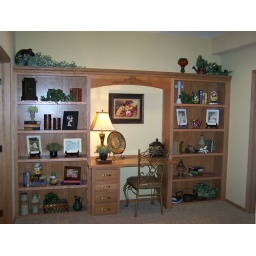
This is the CE-1393 bookcase. It is located in the heart of the bedrooms. It offers desk space and shelf space.